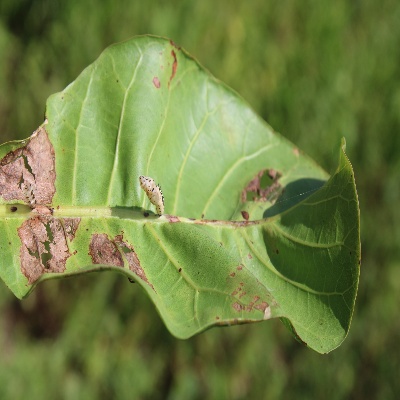
Crop: Cashew
Condition: leaf miner